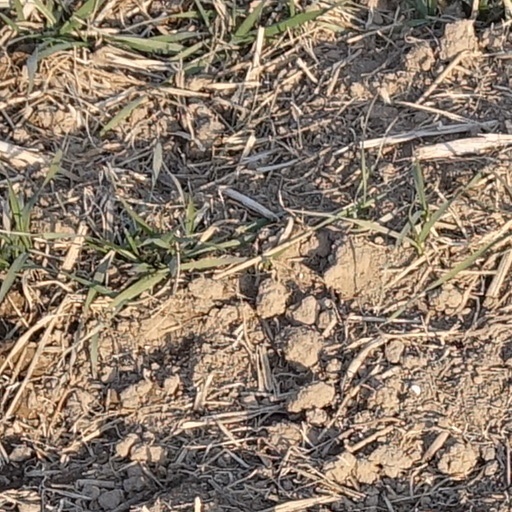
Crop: wheat